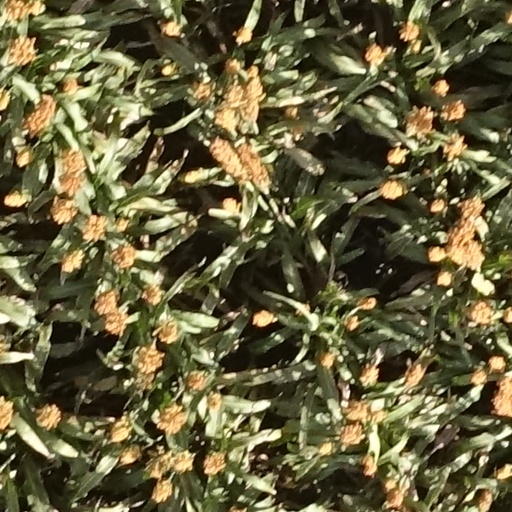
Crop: sorghum